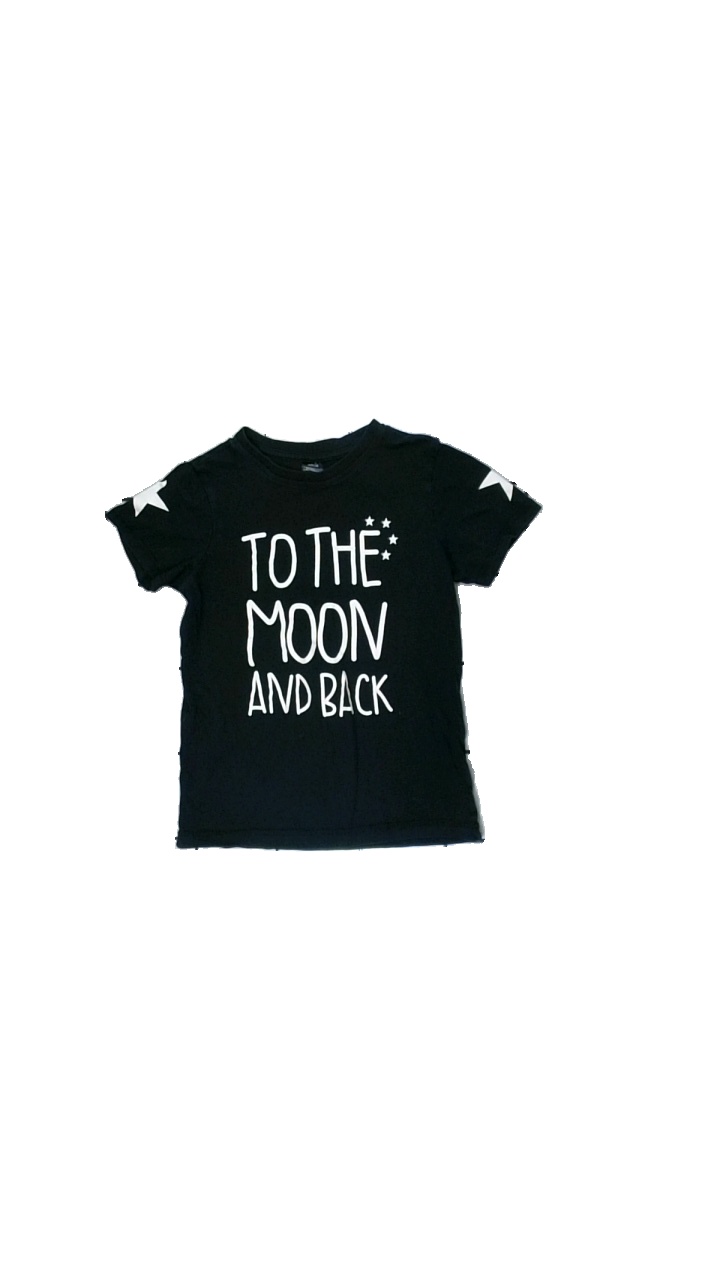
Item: T-shirt (Children)
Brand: Ellos
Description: svart t-shirt med vit text fram
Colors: Black, White
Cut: Regular
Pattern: Other
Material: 100% cotton
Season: All
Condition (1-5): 5
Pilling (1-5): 5
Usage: Reuse
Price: <50